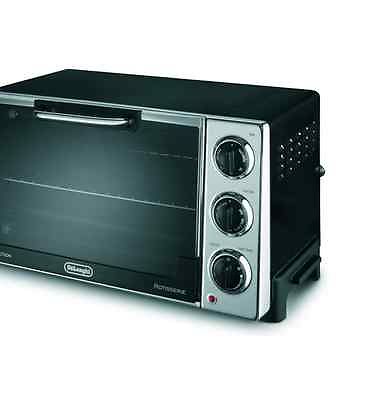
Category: toaster